Answer in natural language. Estimate the real world distances between objects in the image. Which object is closer to brown top white leg dining table (marked A), framed landscape painting with airship (marked B) or scenic landscape wall decor photo (marked C)? Choose between the following options: scenic landscape wall decor photo (marked C) or framed landscape painting with airship (marked B)
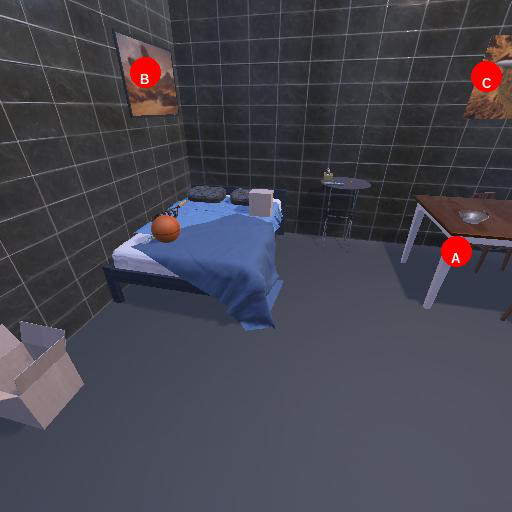
<answer>scenic landscape wall decor photo (marked C)</answer>